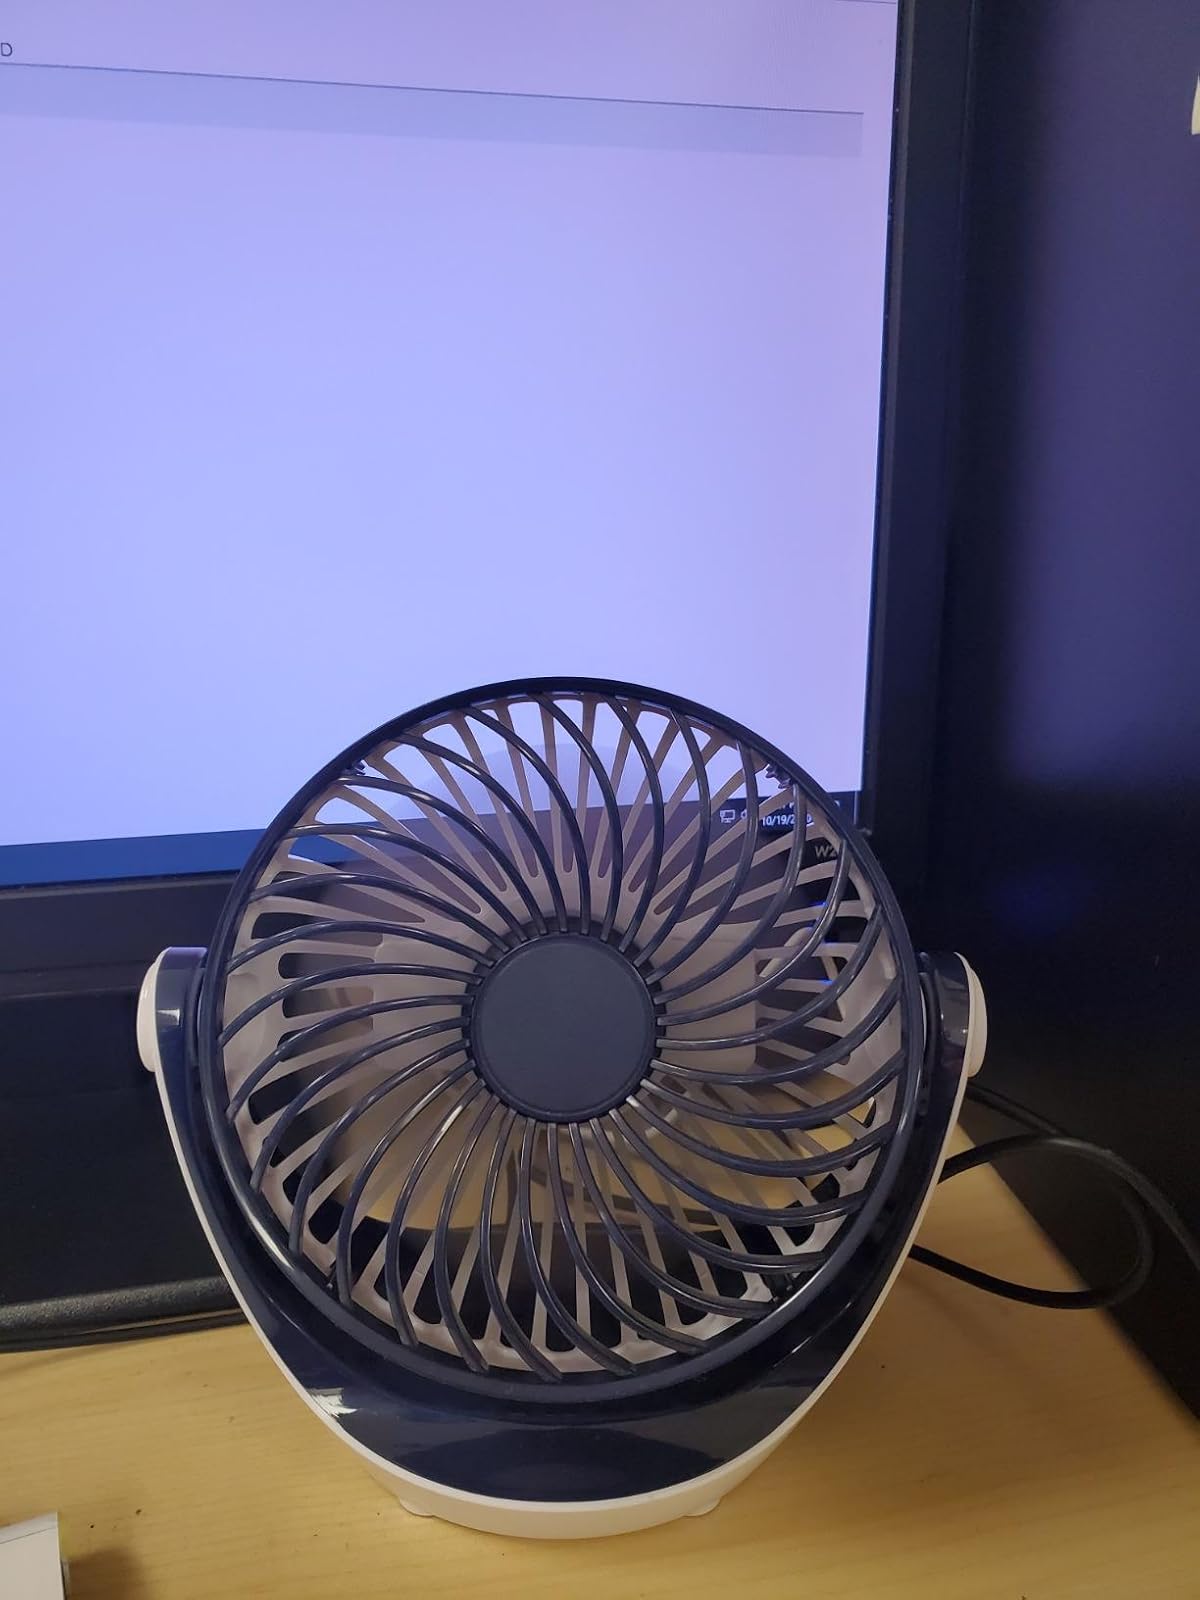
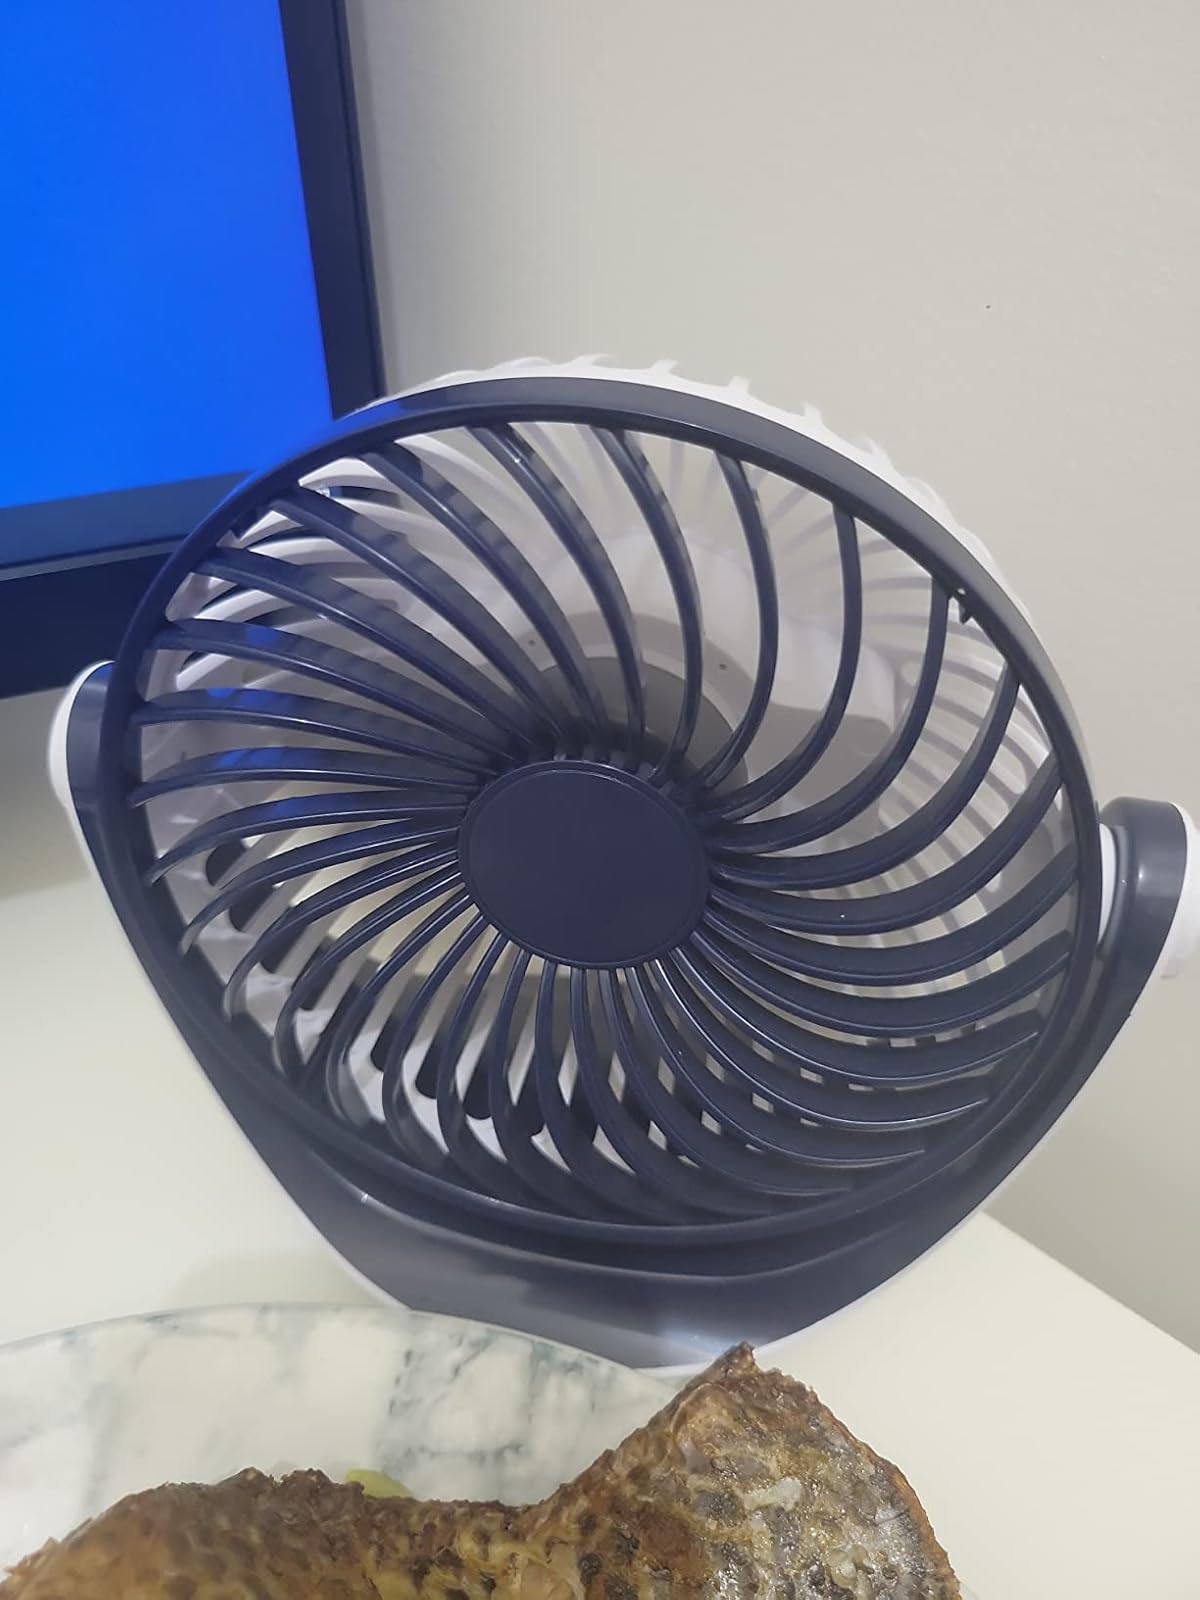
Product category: fan
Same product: yes